Alexander of Islay, Earl of Ross

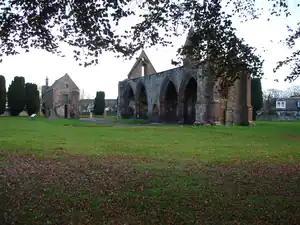
Fortrose Cathedral, burial place of Alexander.

Alexander would never again be the king's enemy, and remained subdued for the next few years. Luck, however, was on Alexander's side. The earl of Mar was in either his fifties or sixties, and his son and heir Thomas had already died in 1430. When the earl himself died in 1435, James' settlement in the north collapsed. James was in Mar by June 1436, where he was taking control of the earldom. At least by this time, and possibly early in 1436, James finally acknowledged Alexander as earl of Ross, the only magnate who could now offer security in the north-eastern Highlands. Alexander not only received control of Dingwall, but Inverness too, which he would hold until at least 1447. Moreover, the Ross earldom came with Kincardine in The Mearns, Kingedward in Buchan and Greenan in Ayrshire. By January 1437 Alexander was styling himself "Earl of Ross" in his charters, and this style was acknowledged in royal documents by 1439. Finally, by February 1439, Alexander had been appointed Justiciar of Scotia, an office which made Alexander the chief legal official in the Kingdom of Scotland.